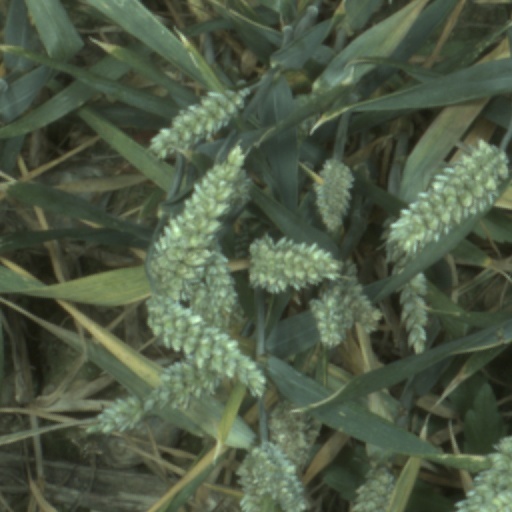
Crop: wheat